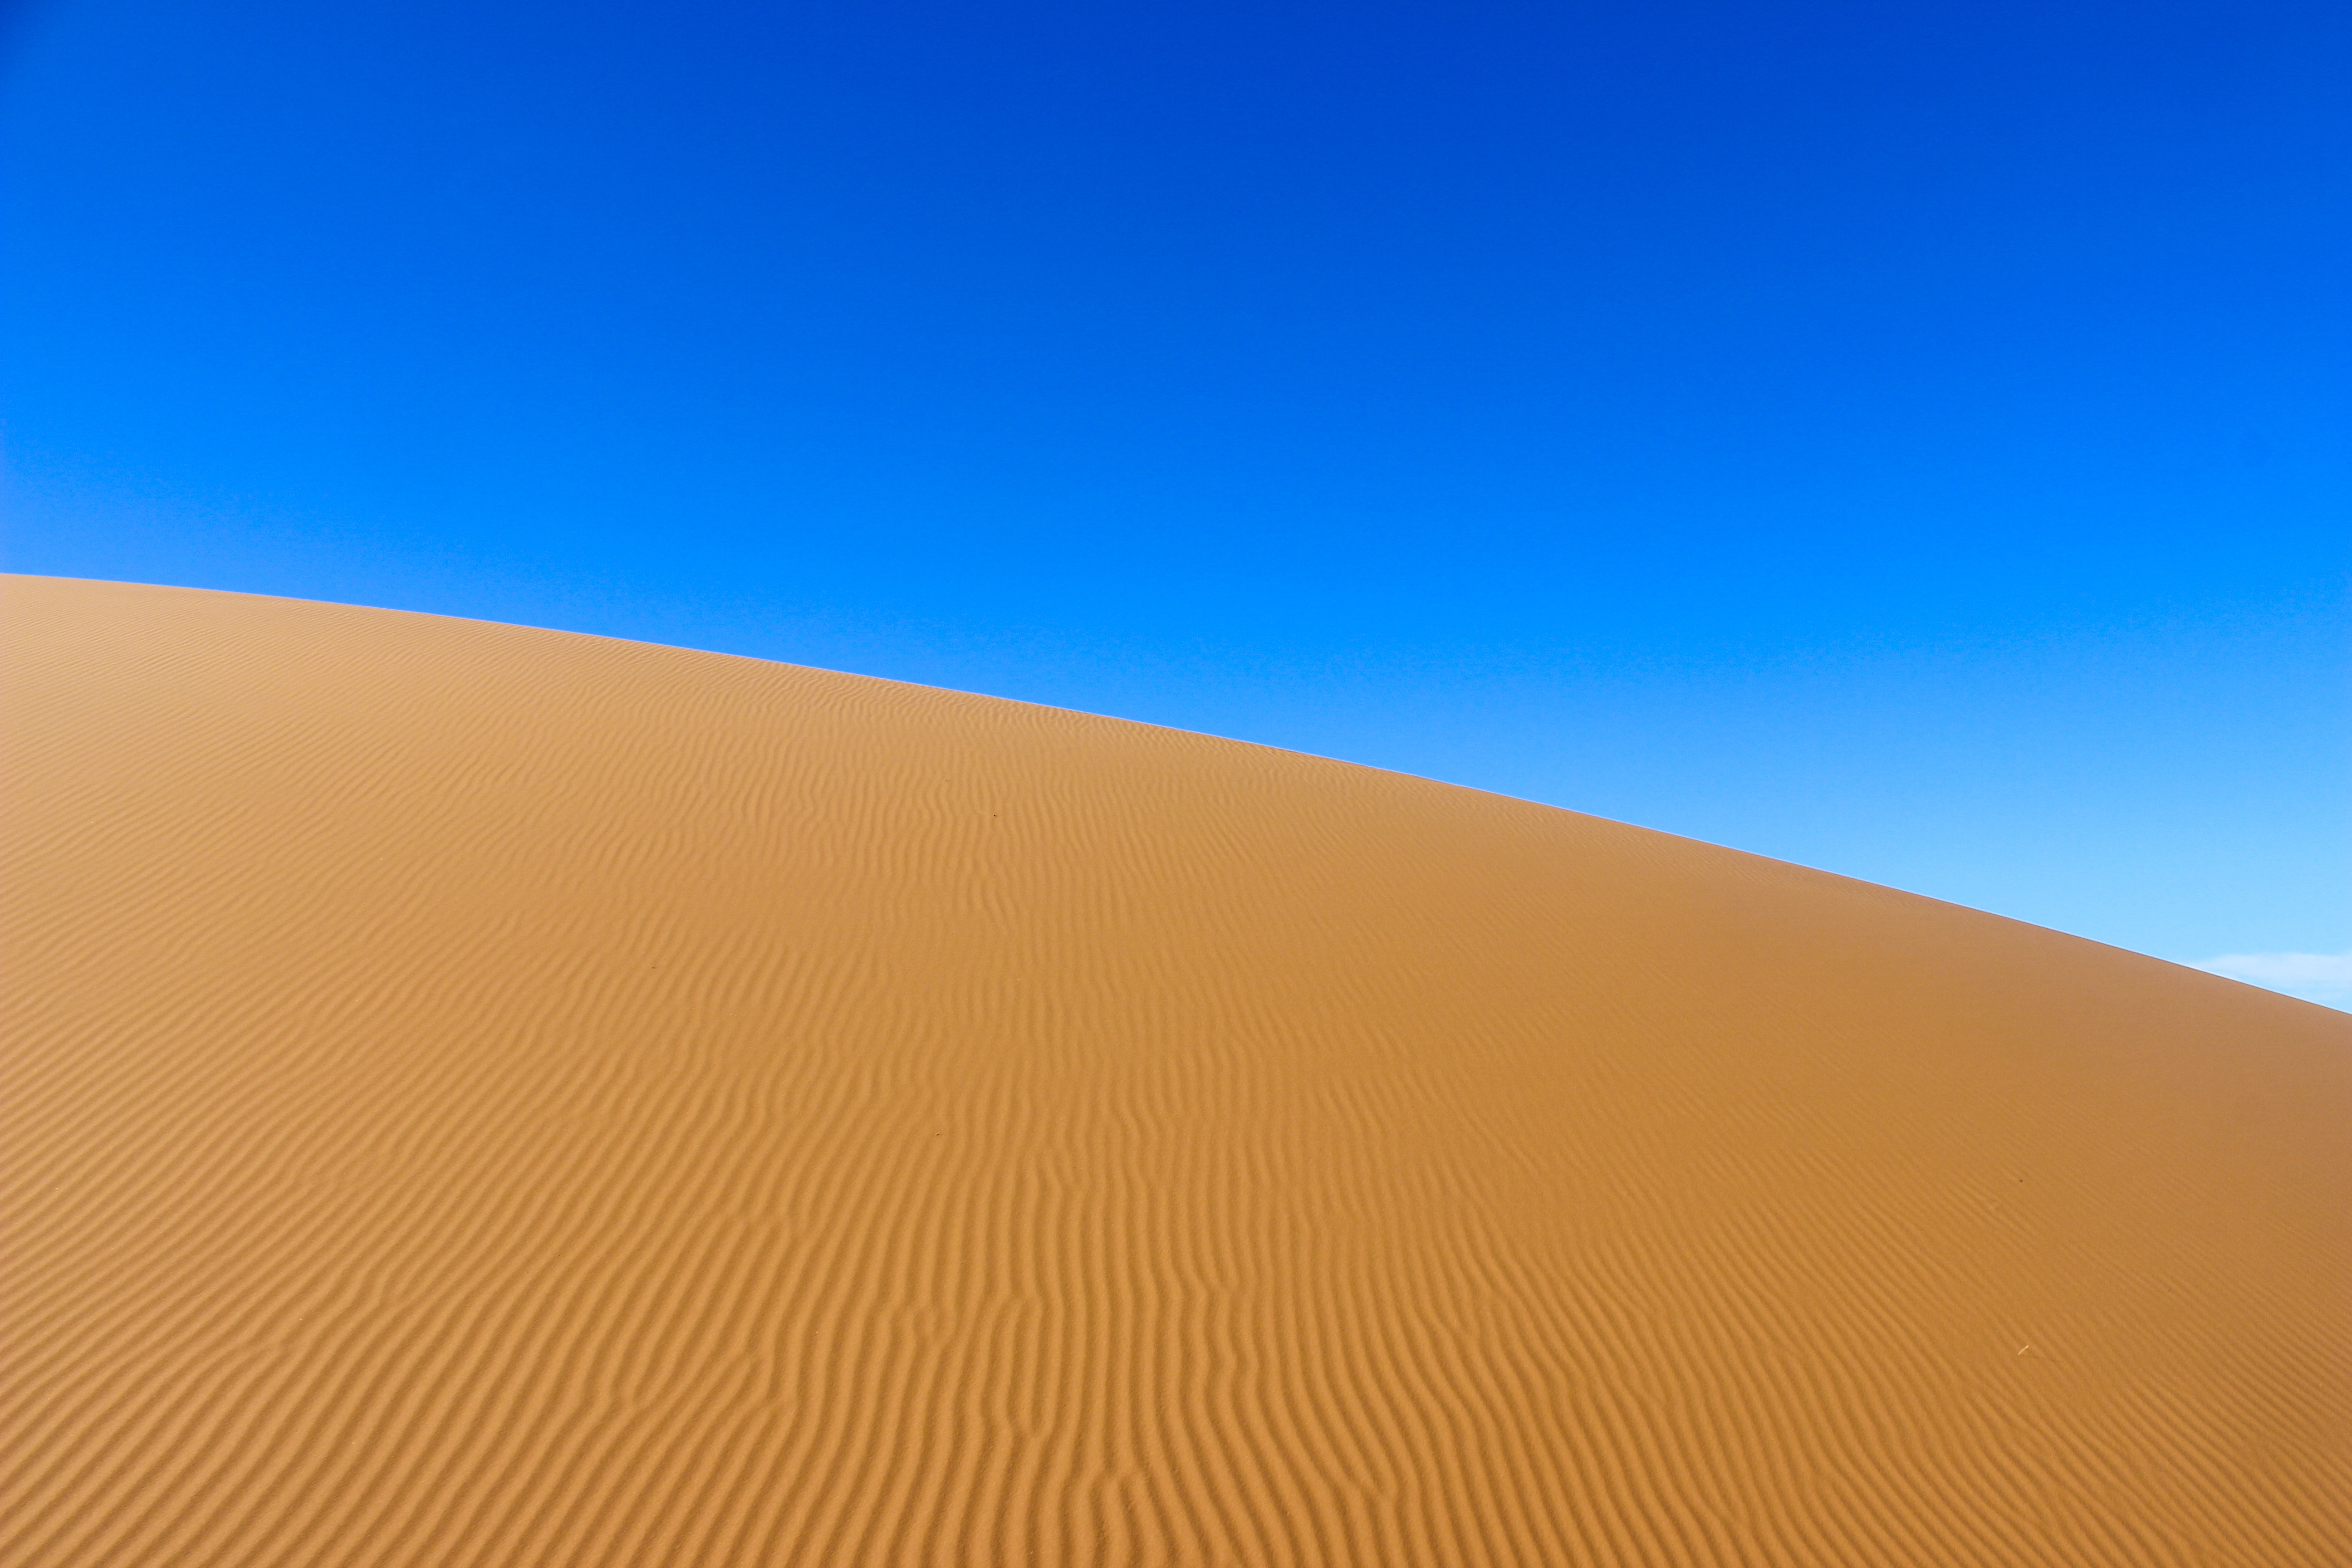
landscape, sand, desert, dune, grassland, habitat, sahara, landform, erg, natural environment, geographical feature, aeolian landform